Jefferson Pier

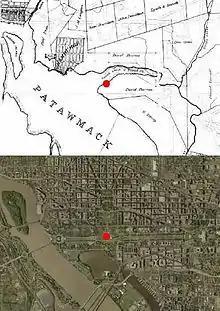
Location of Jefferson Pier on 1800 map (top) and modern satellite image (bottom).

The stone is on the National Mall almost due south of the center of the White House and the midline of 16th Street, NW, about due west of the center of the United States Capitol building, almost due north of the center of the Jefferson Memorial and WNW of the center of the Washington Monument.